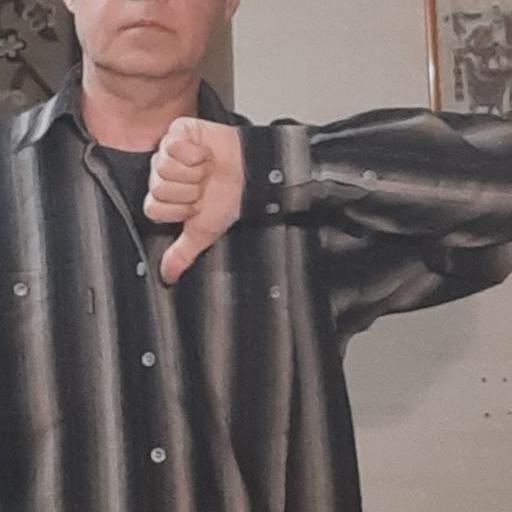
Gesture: dislike